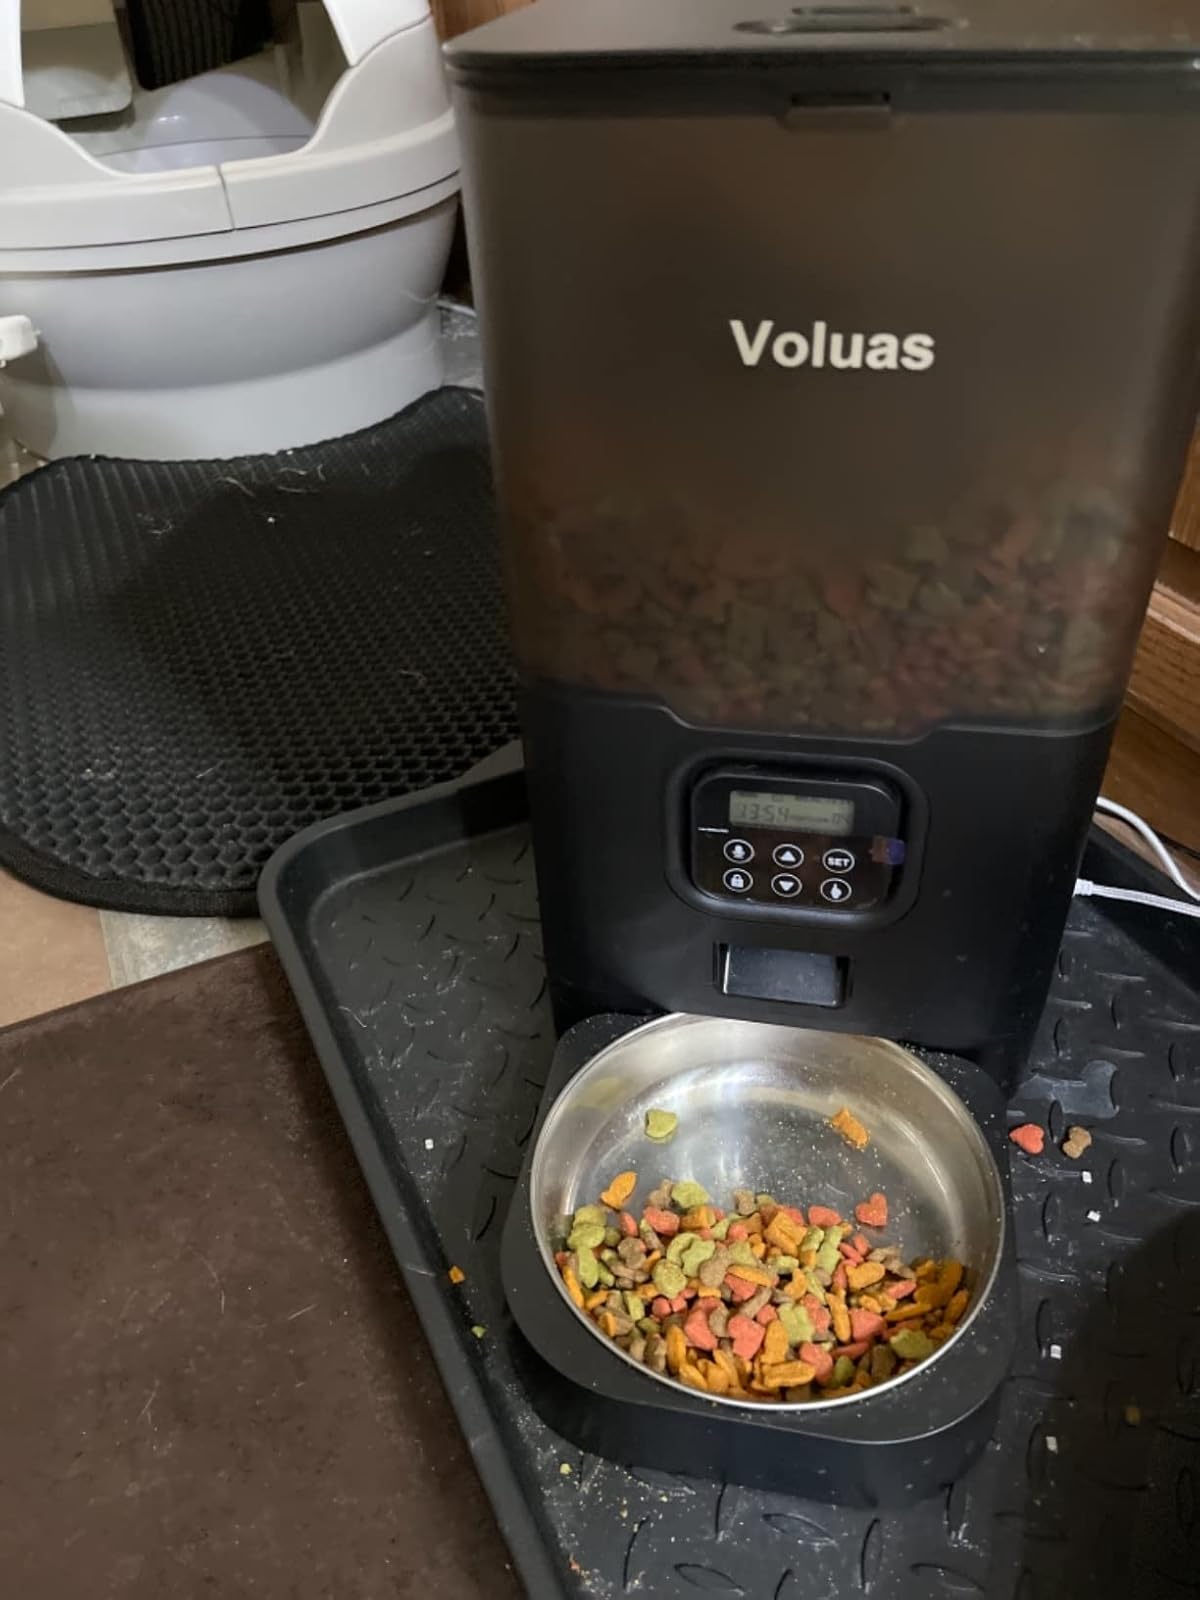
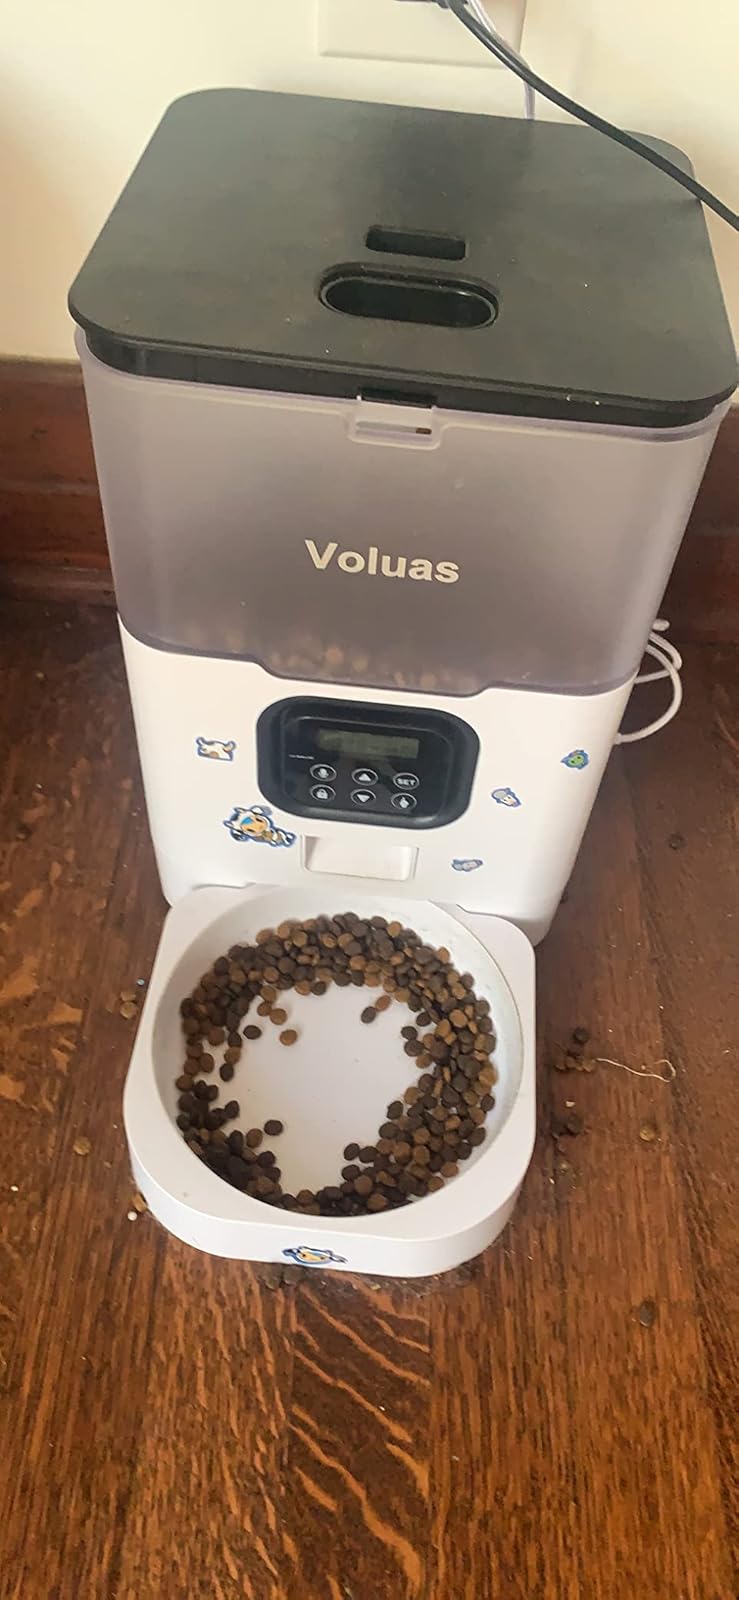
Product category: items_feeder
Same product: no